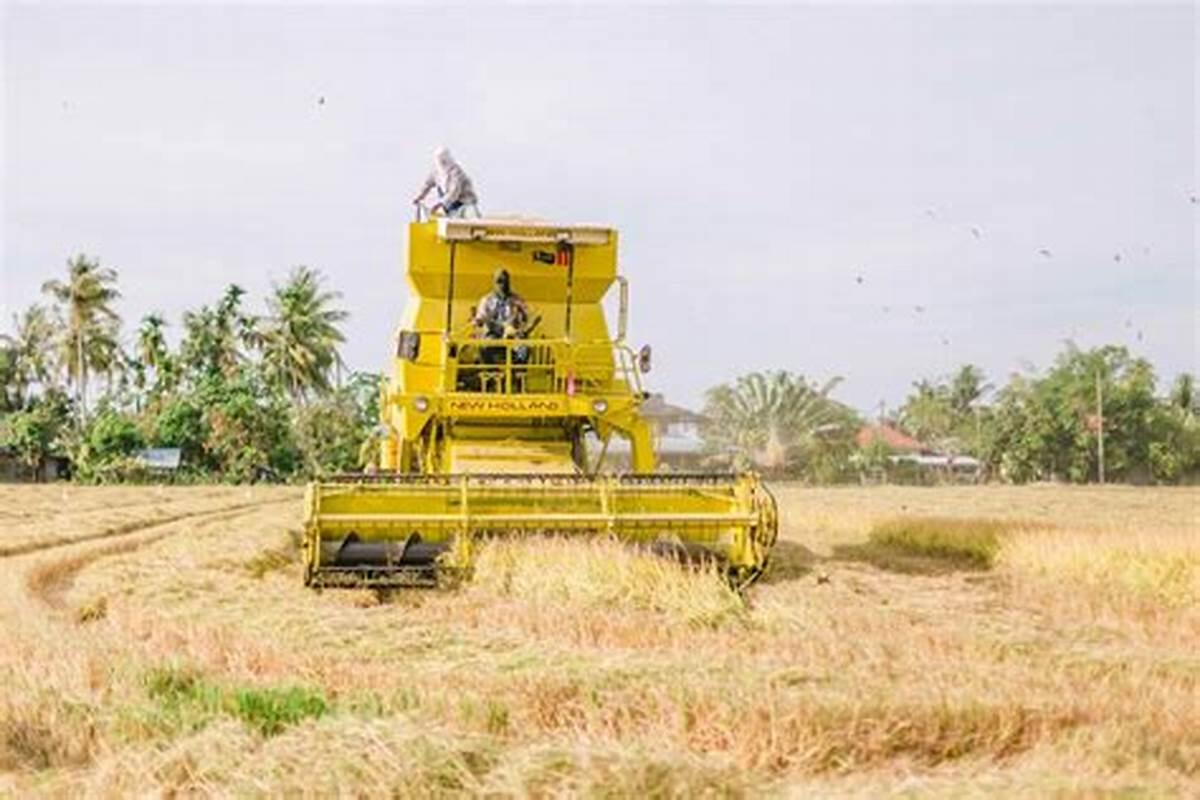
Mkulima akiwa anaendesha mashine kubwa yenye rangi ya njano,huku akiandaa shamba lake lenye majani mengi yaliyo kauka, mashine hii hurahisisha muda na kukata majani kwa Kasi katika eneo kubwa na kuandaa shamba linalohitajika kwa ajili ya malighafi zinazohitajika kupelekwa kiwandani kwa ajili ya kuchakata na kutengeneza na kuuza katika jamii.